Alice Faye

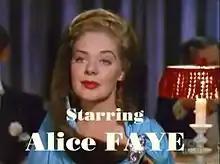
Alice Faye in "That Night in Rio" (1941)

Faye was cast as the female lead in "In Old Chicago" (1938). Zanuck initially resisted casting Faye, as the role had been written for Jean Harlow, but critics applauded Faye's performance. The film contained a 20-minute finale, a recreation of the Great Chicago Fire, a scene so dangerous that women, except for the main stars, were banned from the set. In the film, she appeared with two of her most frequent co-stars, Tyrone Power and Don Ameche, as it was customary for studios to pair their contract players together in more than one film.